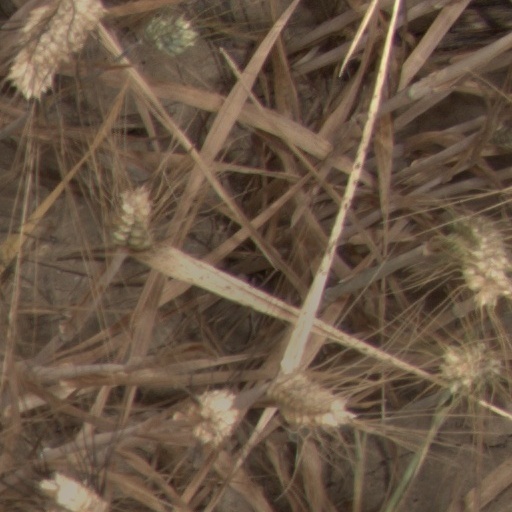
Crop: wheat